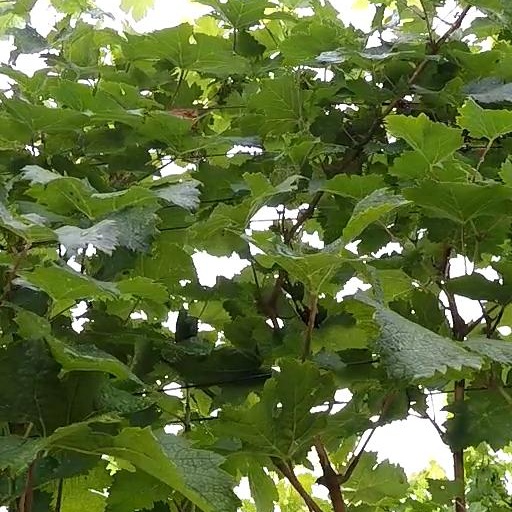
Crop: grape